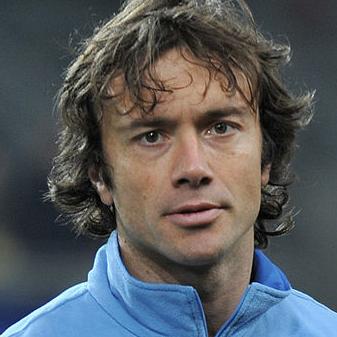
Age: 33